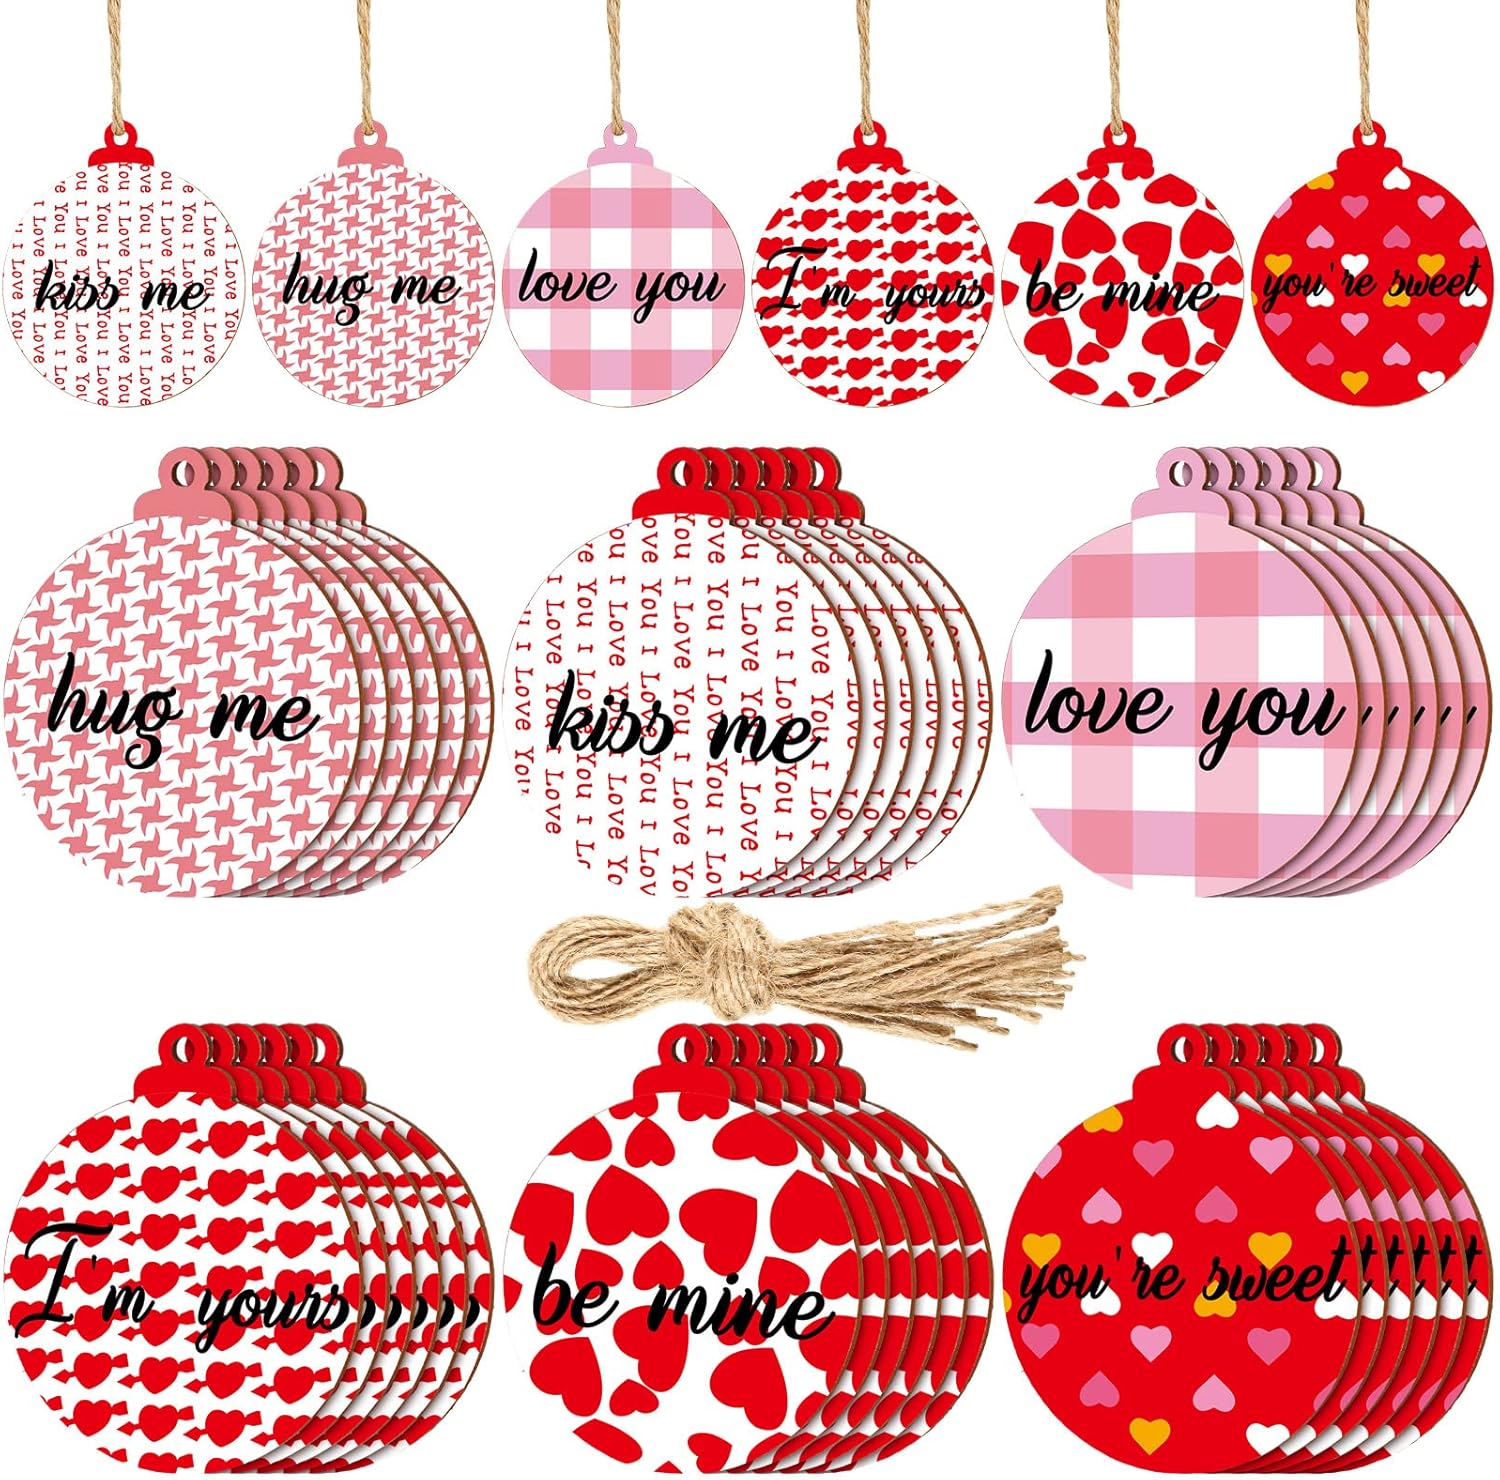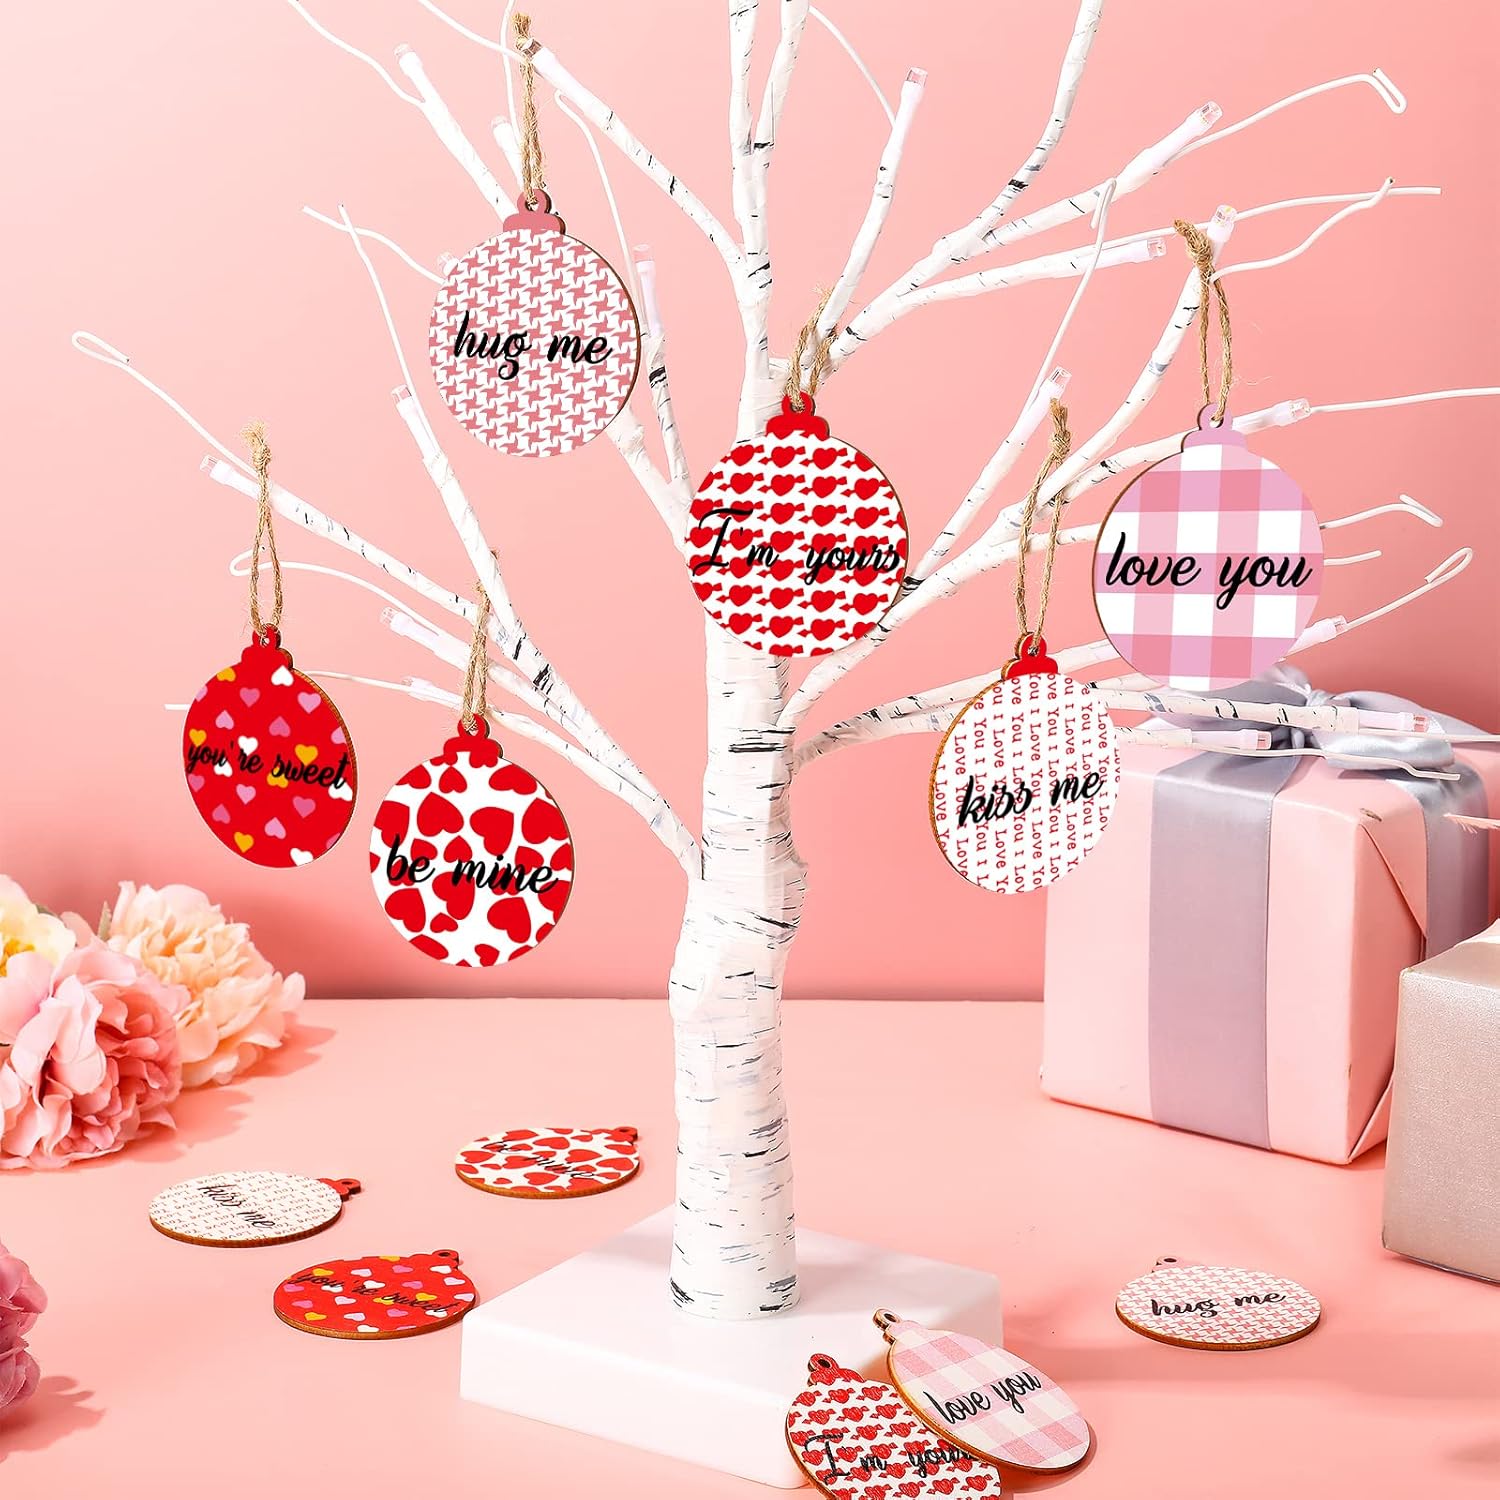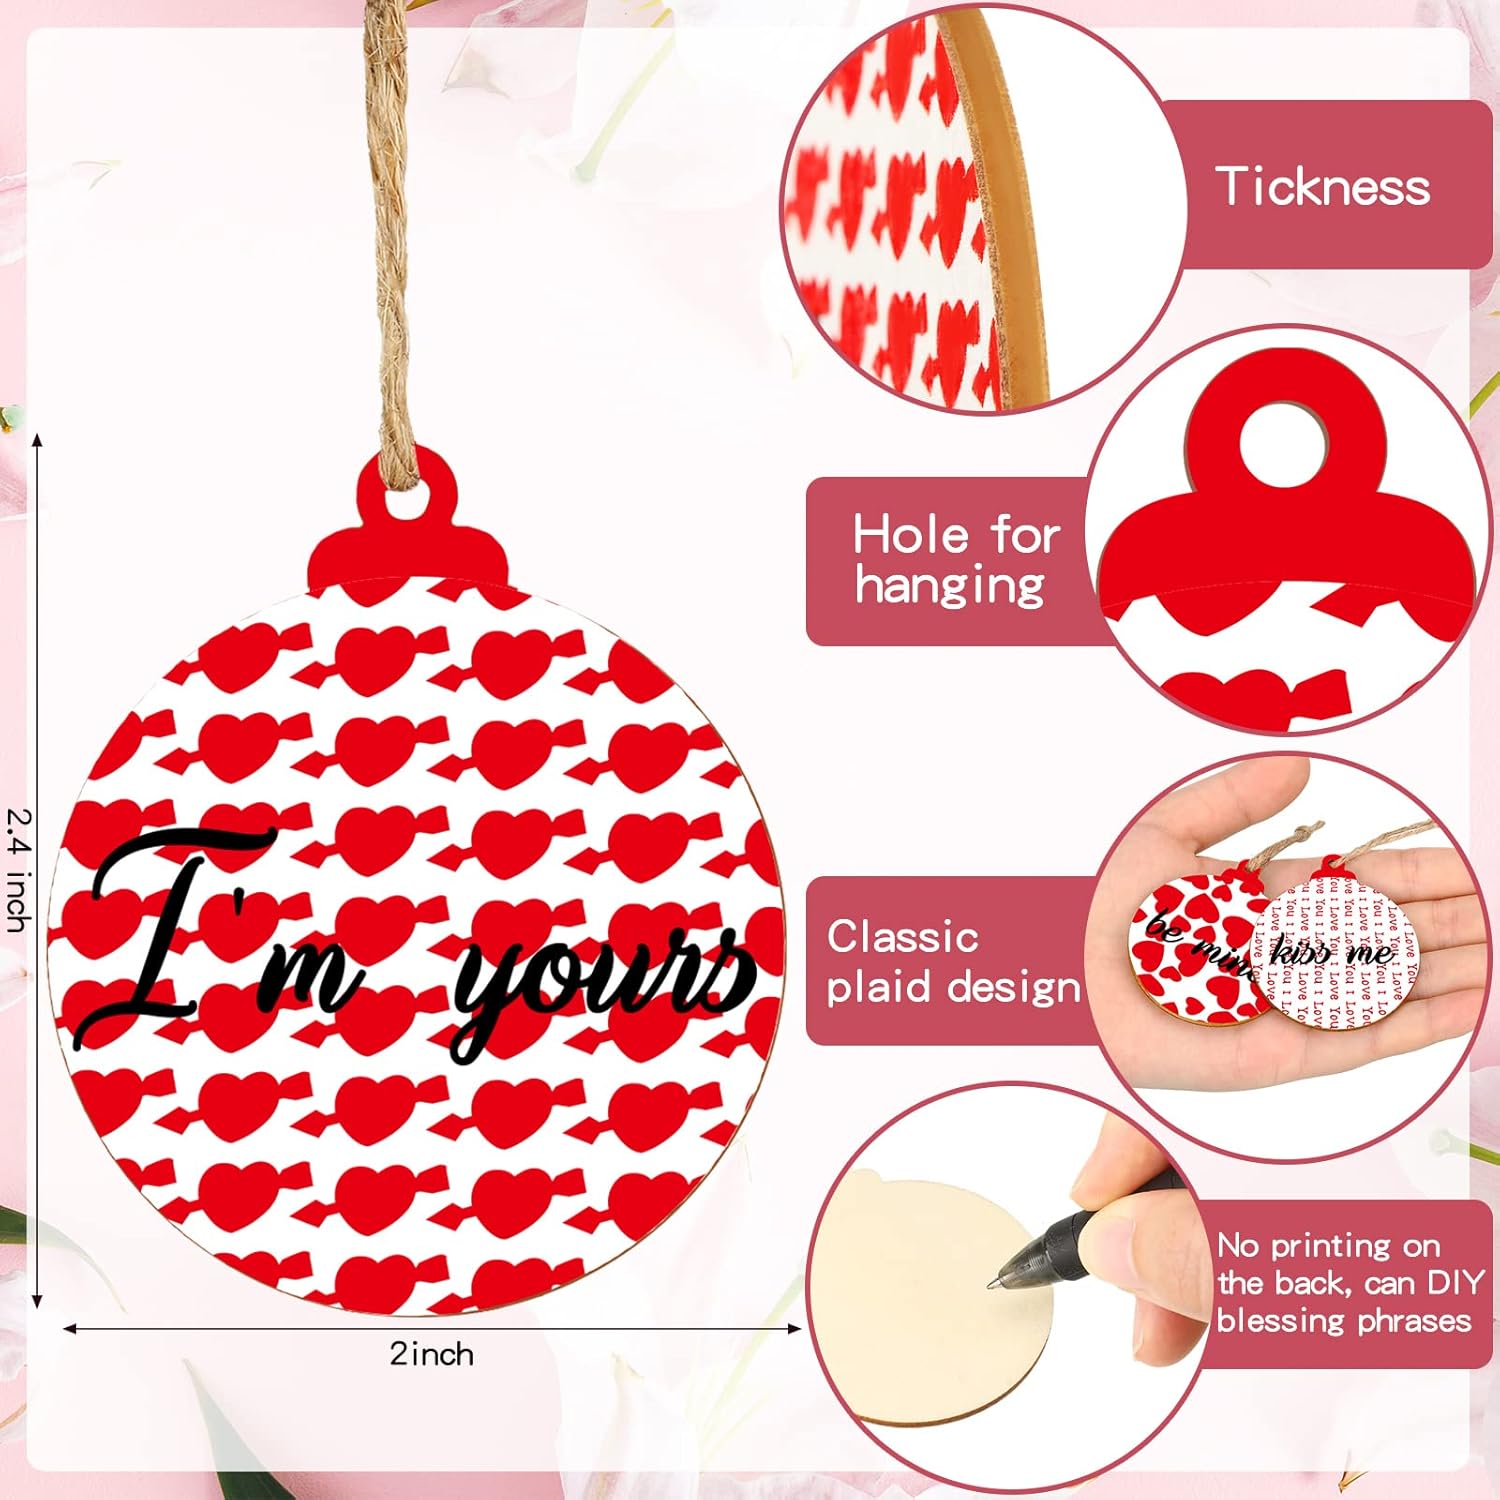
36 Pieces Valentine's Day Wooden Decorations Hearts Decorative Hanging Ornaments Wooden Painted Love Heart Ball Ornaments Multi Color Hanging Slice with Twine for Mother's Day Wedding Supplies
Category: Amazon Home
Features:  No complicated installation: The decorative hanging ornaments come ready to hang out of the package with the supplied twine, can be easily hung on the branches, fireplace, window, curtains, staircase, door handles or other places you like.  Show your love: Give the ball ornaments to your family, friends, lover as a birthday gift, Valentine's Day gift, anniversary gift, engagement gift, housewarming present to increase your emotions.  Specifications: Material: wood Color: as picture shown Size: 2 x 2 inch  Package includes: 36 x Wooden Valentine's Day ornament  Note: Manual measurement, please allow slight errors on size. The color may exist slight difference due to different screen displays.
Features: Nice combination: you will receive 36 pieces of wooden heart ornaments in 6 different styles, each style for 6 pieces, and 2.4 inch long twine, which are nice to fully meet your decorating and DIY crafts needs | Full of sweet breath: the heart decor features patterns with Valentine's Day elements, clearly printed with texts like [I'm yours], [hug me], [be mine], etc., deliver a joyful and sweet touch, adds romantic atmosphere easily | Long period service life: these Valentine heart ornaments are made of thick wood, well painted with delicate craftsmanship, clear and bright, not easy to break, fade, or peel, nice to touch with smooth texture, can serve you in good condition for a long period | Appropriate size: each Valentine's Day wood decor is 2 x 2 inch in size, just the right size for decoration, won't take up space and won't be too small to attract people's attention | Versatile ornament: you can use these pink heart ornaments to decorate your home, enhance Valentine's Day atmosphere, and add a sweet and warm touch to your house, or decorate Valentine's Day, Christmas, New year, wedding anniversary, Mother's Day, Father's Day and other special occasions